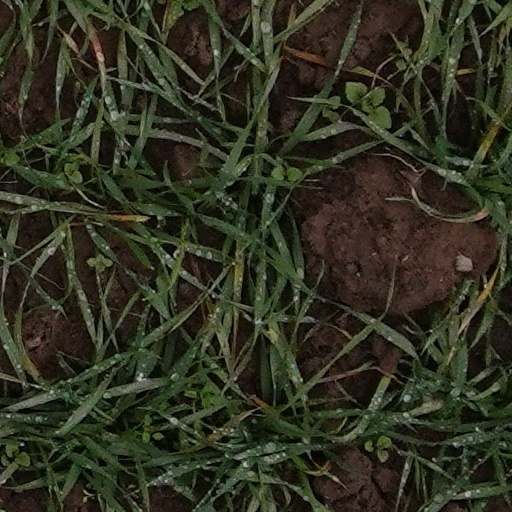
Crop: wheat